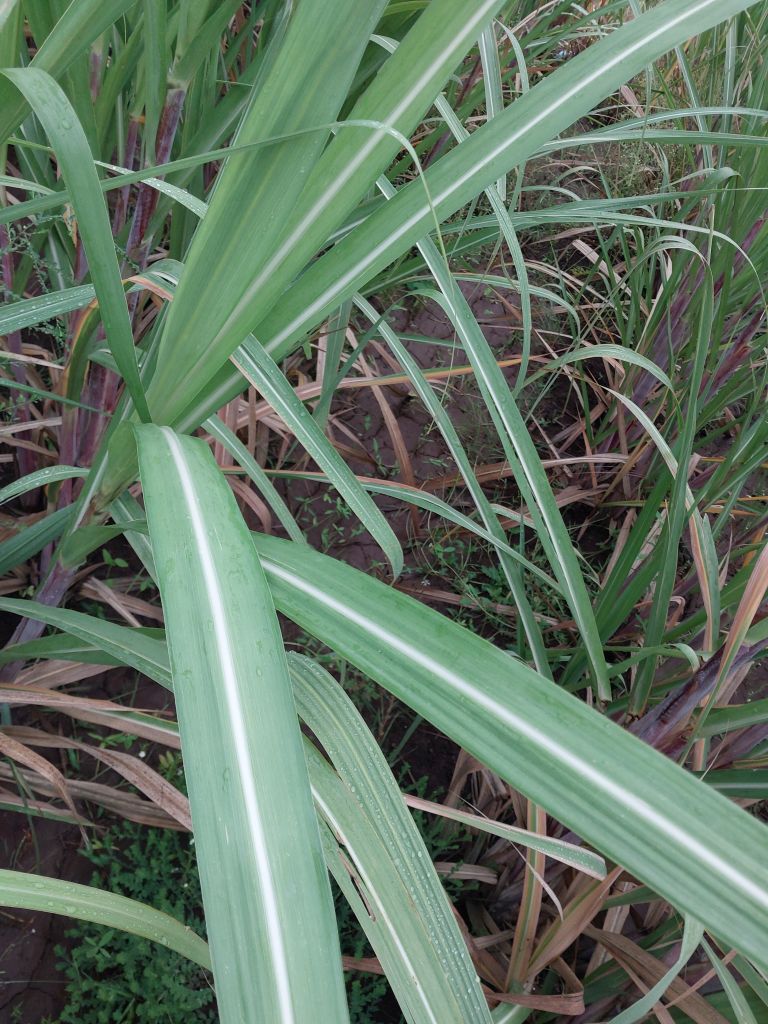
Label: Healthy